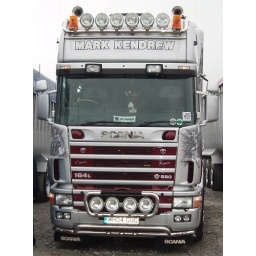
Mark Kendrews custom truck in the car park